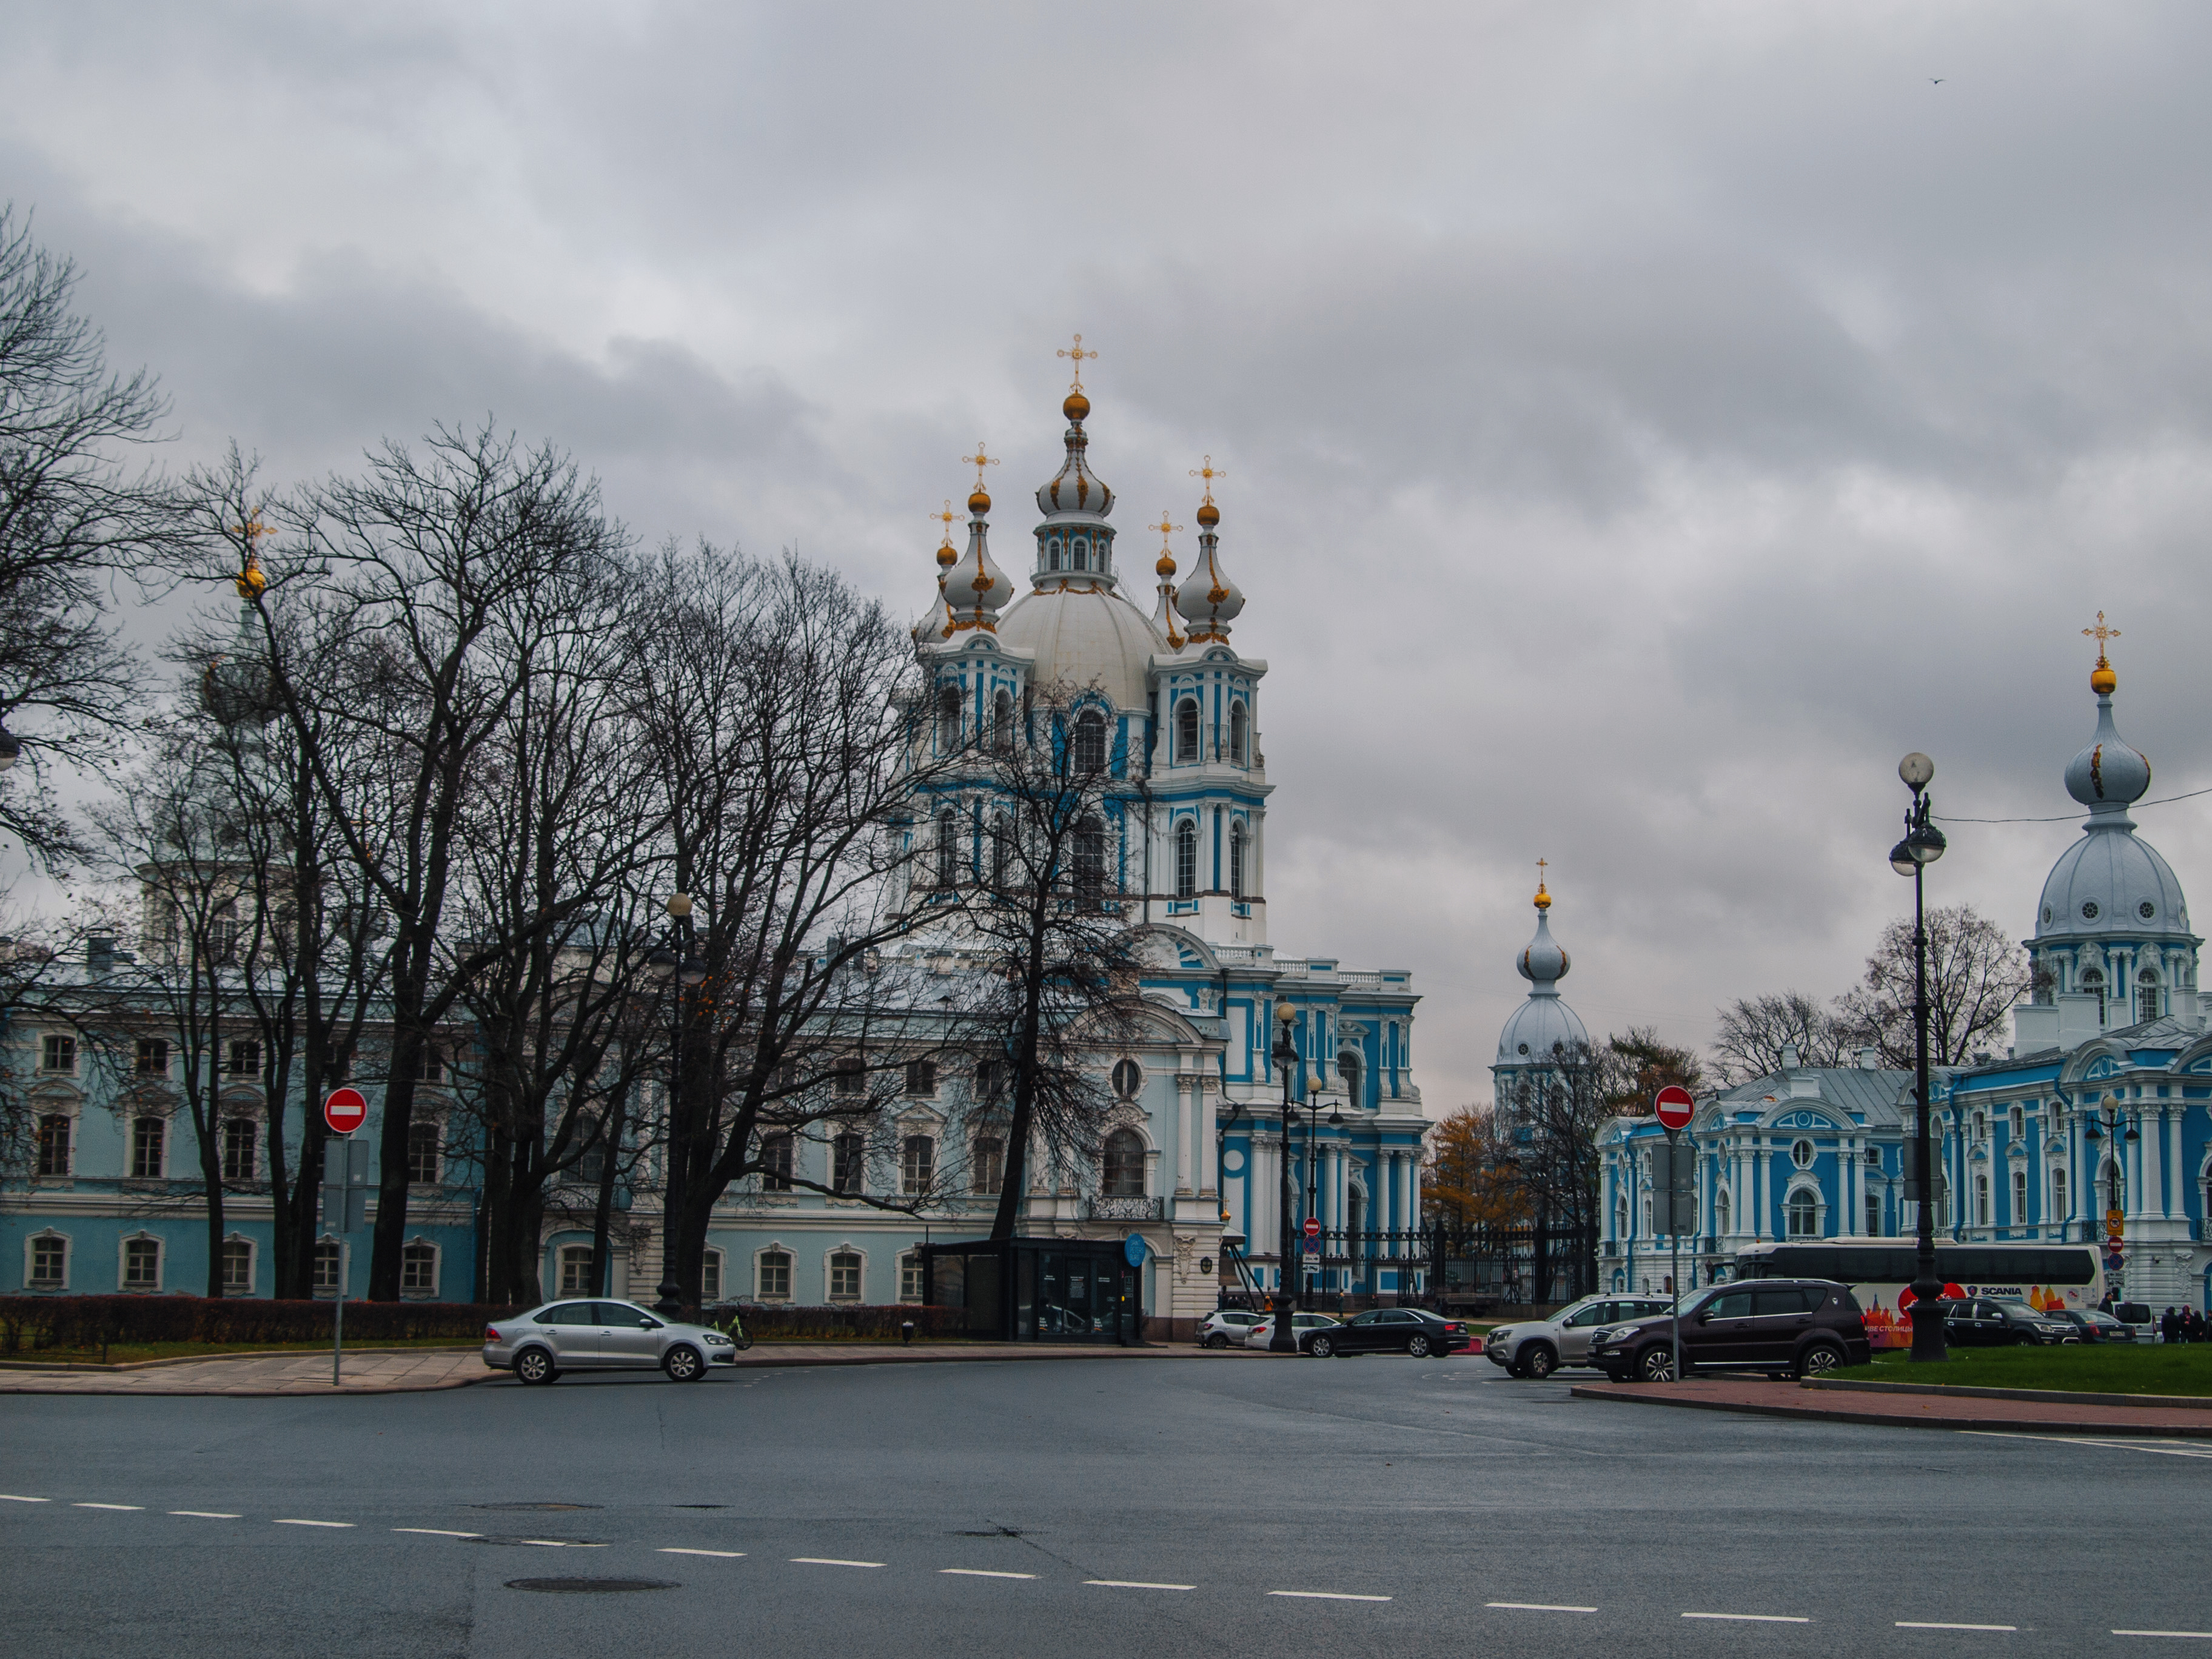
image, landmark, sky, building, architecture, town, city, urban area, metropolitan area, human settlement, tree, cloud, metropolis, spire, street, place of worship, church, facade, tourist attraction, road, steeple, winter, plaza, cathedral, town square, downtown, house, plant, thoroughfare, tourism, vacation, world, tower, dome